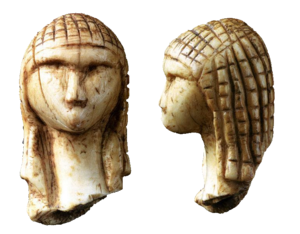
L’une des plus anciennes représentations réalistes de visage humain.2 views of the same specimen.
La Gascogne est une région culturelle et une ancienne province située sur le territoire actuel des départements français des Landes, du Gers, des Hautes-Pyrénées et, pour partie, d'autres départements des régions de Nouvelle-Aquitaine et d'Occitanie, ainsi que la comarque du Val d'Aran, au Nord de la communauté autonome de Catalogne. Successivement appelée Aquitaine, Novempopulanie, Vasconie puis Gascogne, elle a disparu en tant qu'entité politique propre en 1063 lors du rattachement au Duché d'Aquitaine ; toutefois le nom de Gascogne est resté usité jusqu'à la révolution française. Elle est forte de la diversité géographique de son territoire naturel, localisé entre Océan Atlantique, Garonne et Pyrénées. Revendiquant une identité culturelle fondée sur son histoire évoluant de peuples aquitains de langue proto-basque vers un peuple de Gascons partageant une langue latinisée commune, elle constitue l'aire linguistique actuelle du gascon.
Située sur un isthme entre la mer Méditerranée et l'océan Atlantique, s'étalant des Alpes aux Pyrénées et au Massif central ; l'Occitanie est à la fois un pays ouvert et de passage mais aussi un pays montagnard, véritable conservatoire de groupes humains et de traditions remontant parfois à des temps préhistoriques et protohistoriques pré-indo-européens. L'espace occitan a souvent été en opposition avec l'espace français, du fait d'un peuplement différent ou de conditions politiques contraires. Sans avoir jamais bénéficié d'aucune structure d'État souverain, ce pays présente des caractéristiques sociales propres donnant une orientation particulière aux mouvements historiques qui le traversent. Son histoire est celle d’une frange septentrionale de l’Europe du Sud qui au fur et à mesure du renforcement de l'État français s'est trouvée liée à un centre d’Europe du Nord.
Brassempouy est une commune du Sud-Ouest de la France, située dans le département des Landes.